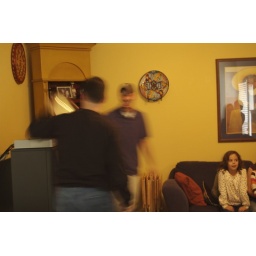
Michael and Taylor scramble to replace the clock that Taylor knocked off the TV by hurling a pillow